Kowtow

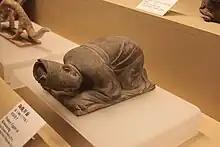

In Imperial Chinese protocol, the kowtow was performed before the Emperor of China. Depending on the situation's solemnity, different kowtow grades would be used. In the most solemn of ceremonies, for example, at the coronation of a new Emperor, the Emperor's subjects would undertake the ceremony of the "three kneelings and nine kowtows", the so-called grand kowtow, which involves kneeling from a standing position three times, and each time, performing the kowtow three times while kneeling. Immanuel Hsu describes the "full kowtow" as "three kneelings and nine knockings of the head on the ground".